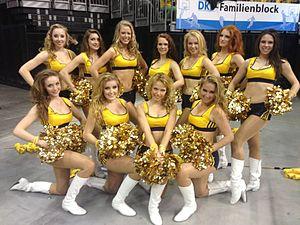
L'ALBA Berlin, est un club allemand de basket-ball issu de la ville de Berlin. Le club appartient à la Basketball-Bundesliga soit le plus haut niveau du championnat allemand.